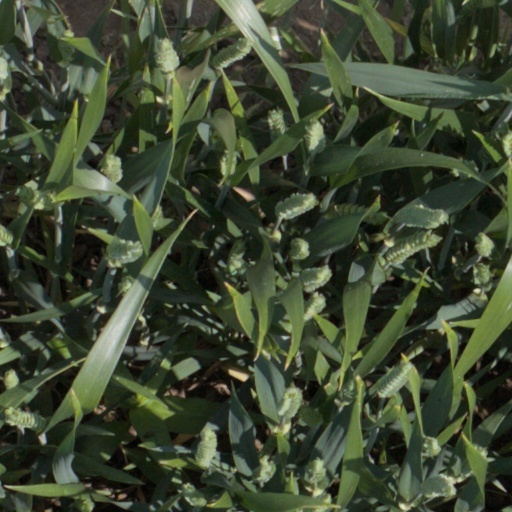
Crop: wheat